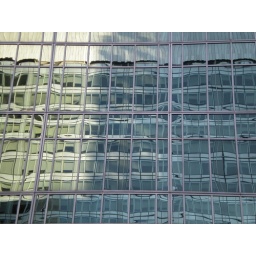
I was walking in Midtown Manhattan and saw this building reflected across the street on the Grace Building.